Haus Seefahrt

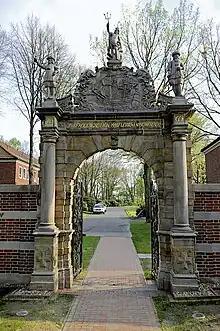
Portal of Haus Seefahrt from the year 1665

The Haus Seefahrt in Bremen, Germany is a foundation for the care of old seafarers and their wives or widows. For more than 470 years, the foundation has been organizing the Schaffermahlzeit, the longest-running annual meal event in the world. The foundation is considered the oldest still existing social fund [s] in Europe, the establishment of which was approved and confirmed in a document by the City Council of Bremen in 1545. The portal of Haus Seefahrt, the monastery building and two sculptures on the site are under cultural heritage protection.